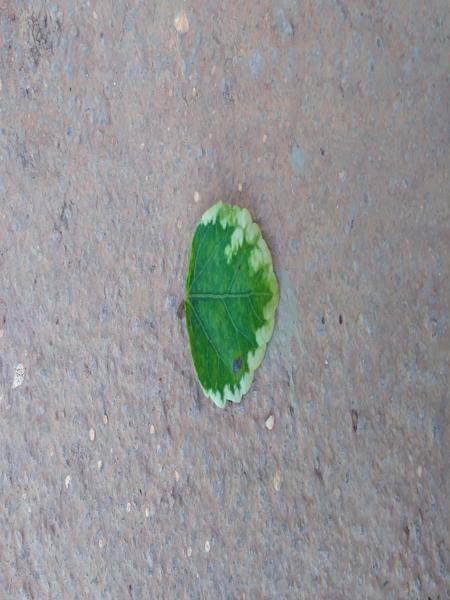
Plant: Hibiscus